Tri-ang Railways

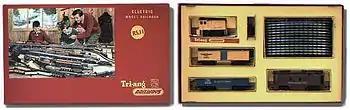
Boxed Tri-ang railway set.

Tri-ang Railways was a British manufacturer of toy trains, one of the elements of the Lines Bros Ltd company who traded using the brands Tri-ang, Minic, Pedigree, and Frog. The Tri-ang Railways name was dropped a few years after Lines Bros took over the Hornby name although the majority of the trains were still the original Tri-ang models.